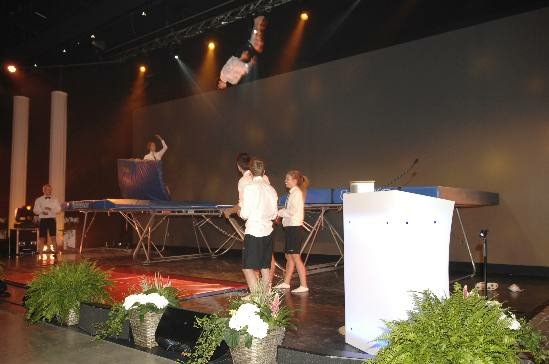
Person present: Yes